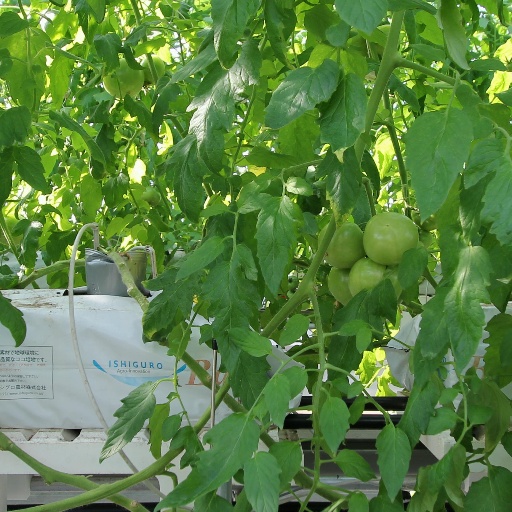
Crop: tomato